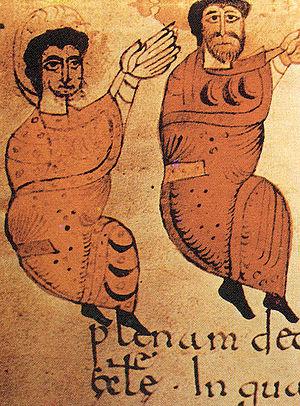
Le territoire de l'actuelle communauté autonome d'Aragon a été un lieu de passage important de la péninsule Ibérique, entre les rives méditerranéennes et atlantiques d'une part, entre le sud de la péninsule et le nord de l'Europe d'autre part. La présence humaine y est attestée depuis plusieurs millénaires, mais les spécificités de l'Aragon actuel remontent pour la plupart au Moyen Âge.
L'Aragon est une communauté autonome située dans le nord de l'Espagne. Elle est composée de trois provinces : la province de Huesca, la province de Saragosse et la province de Teruel. Elle est bordée au nord par la France, à l'est par la Catalogne et le Pays valencien, au sud par la Castille-La Manche, à l'ouest par la Castille-et-León et la Navarre.